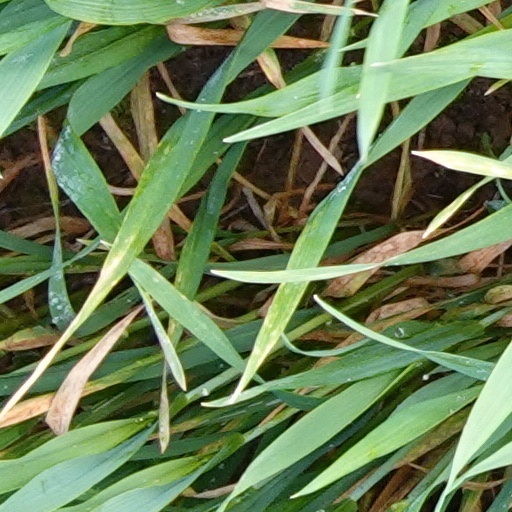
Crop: wheat